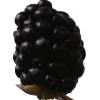
Label: blackberry